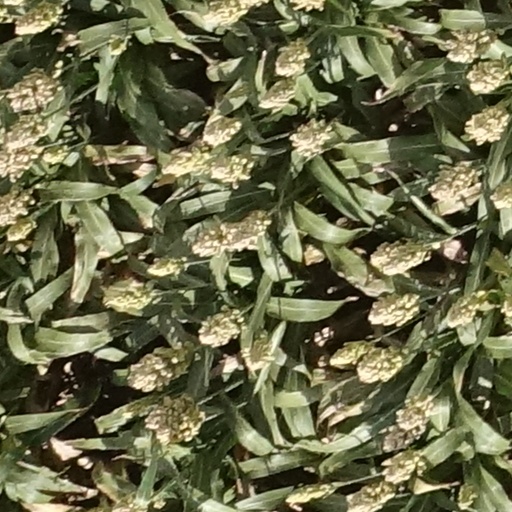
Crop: sorghum